F-1 World Grand Prix II

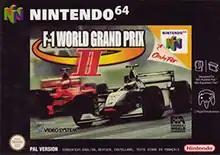
European Nintendo 64 cover art

F-1 World Grand Prix II is a Formula One racing game for the Nintendo 64, Sega Dreamcast and Game Boy Color. The Nintendo 64 version was released only in Europe in 1999, with other formats following in 2000. The game is a sequel to "F-1 World Grand Prix", and is based on the 1998 Formula One season (Nintendo 64 version) and the 1999 Formula One season (Game Boy Color and Dreamcast versions).